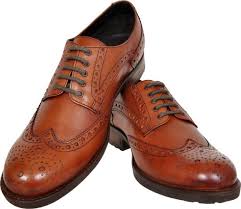
Label: Brogue